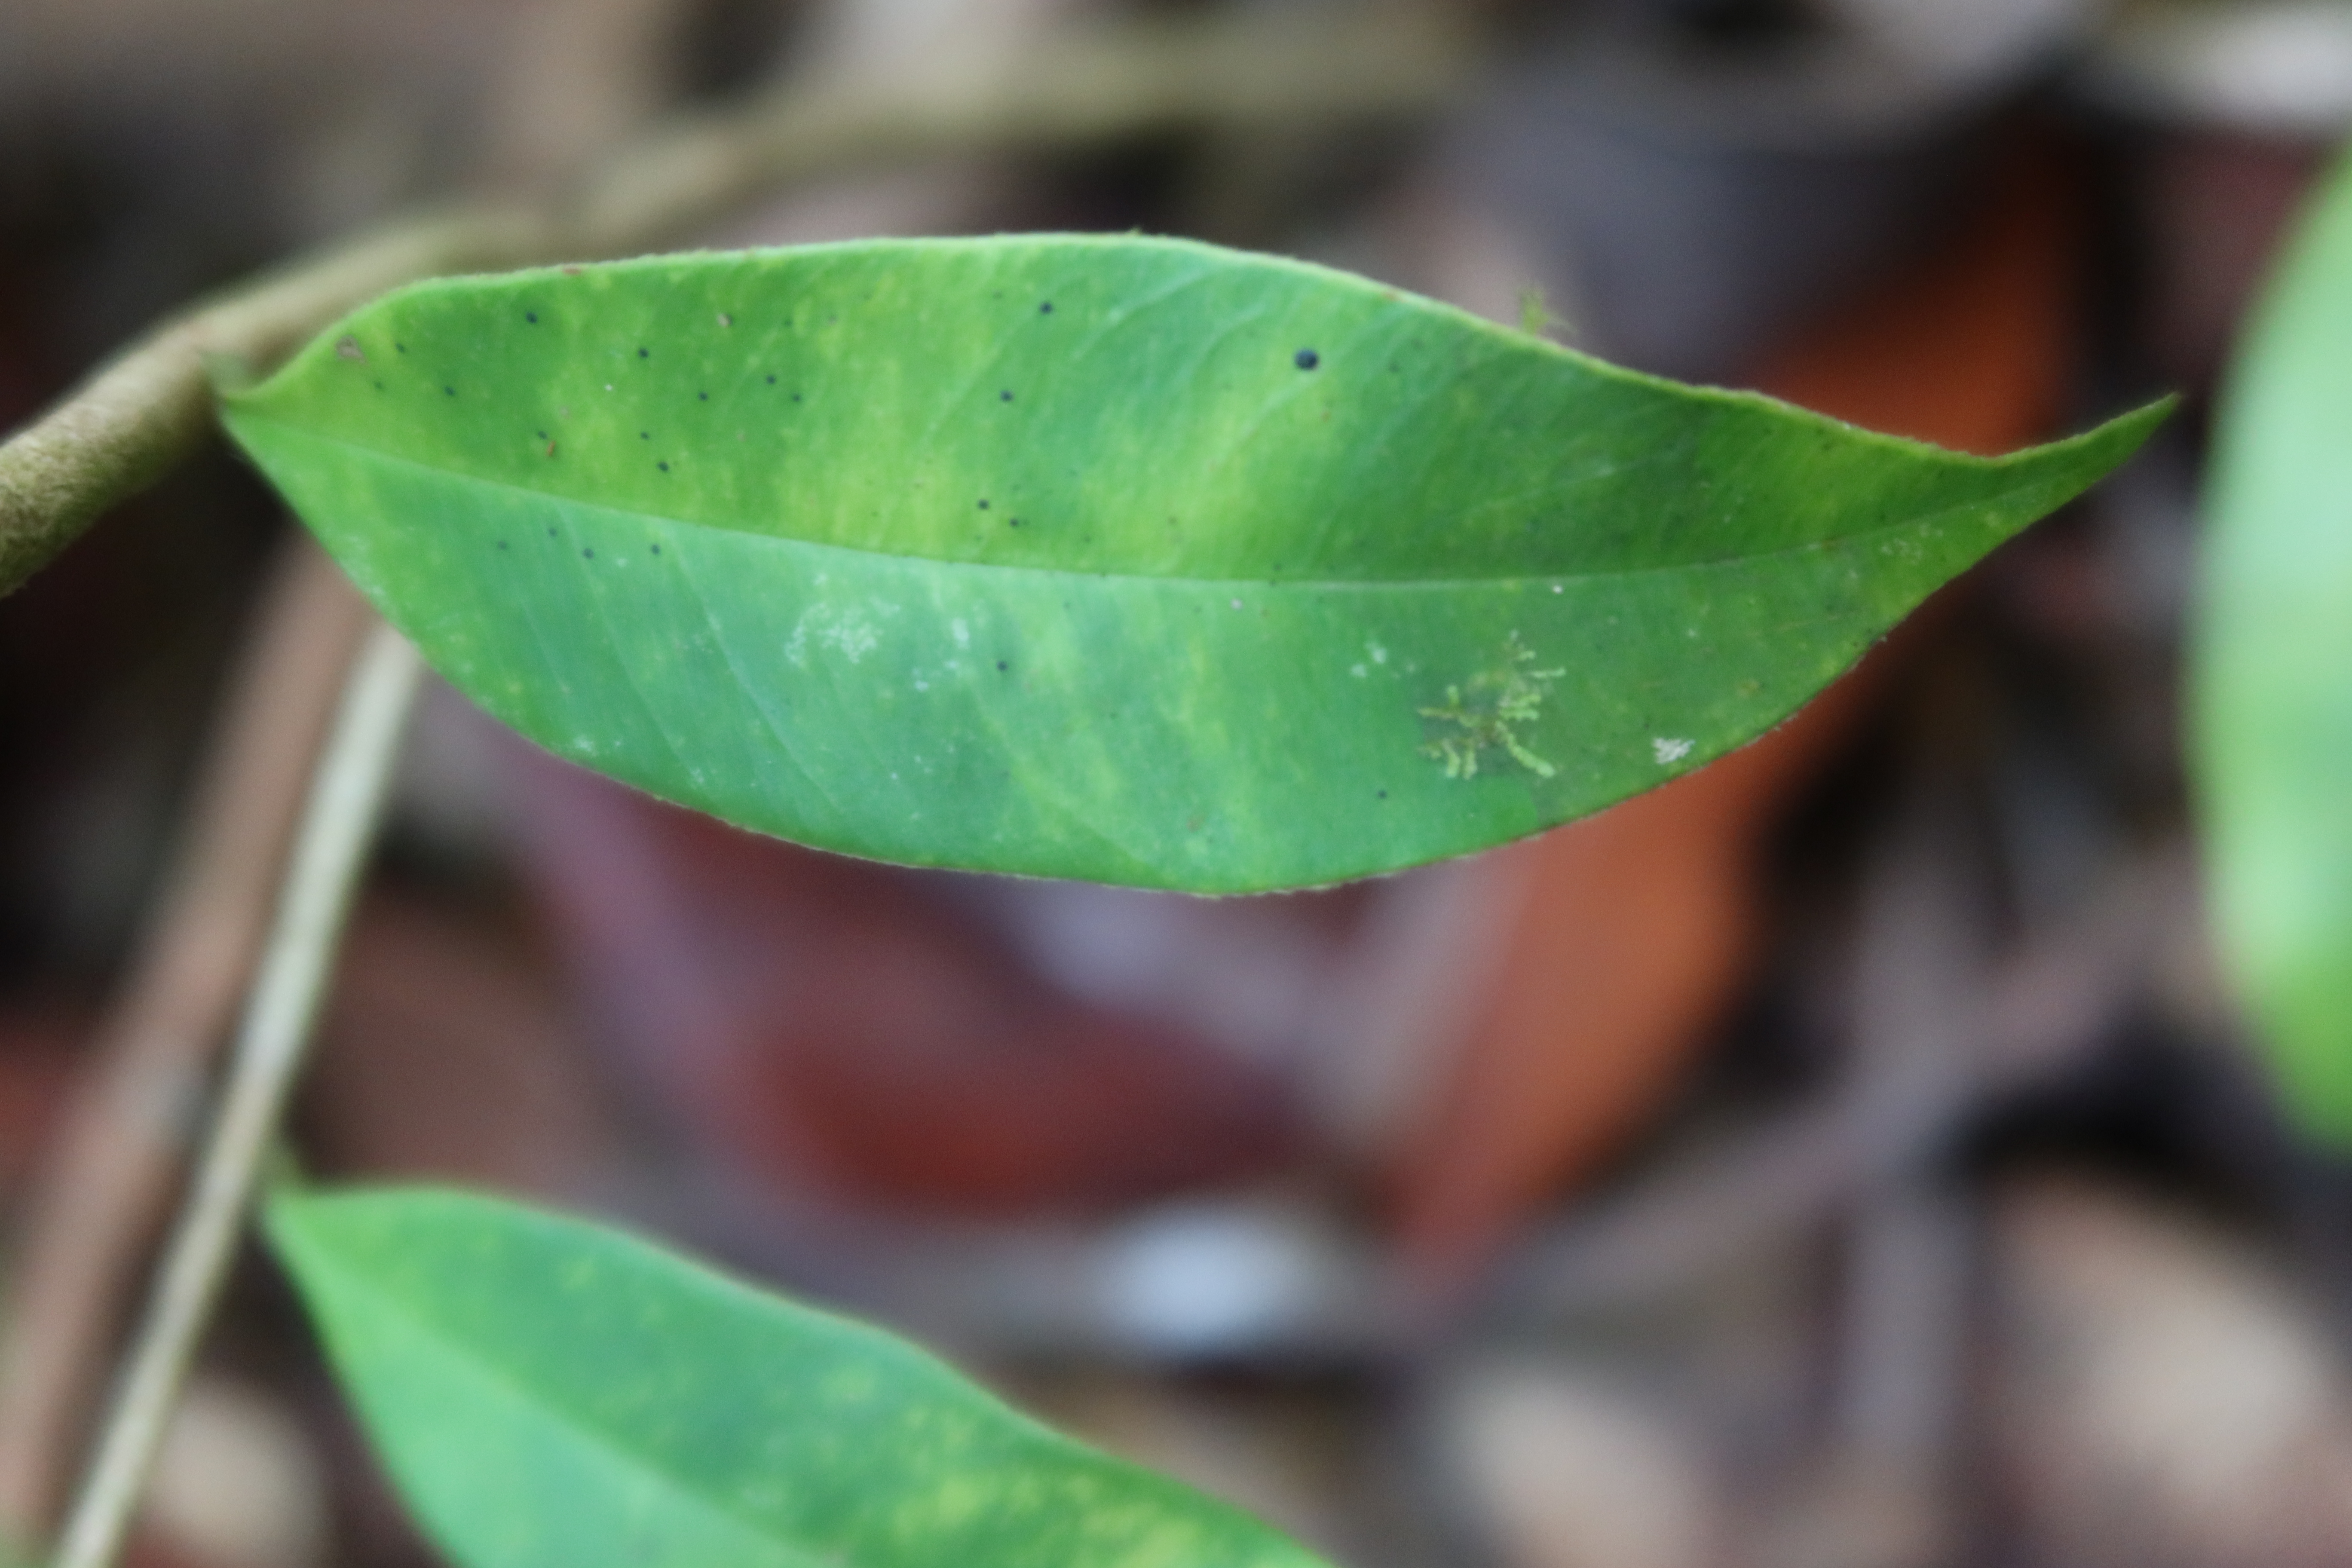
Label: Brown spots